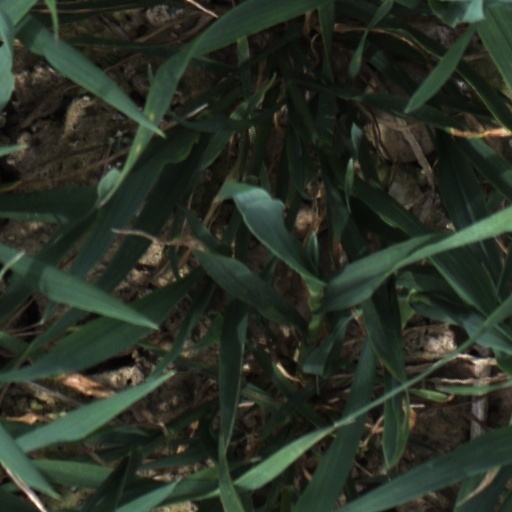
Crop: wheat